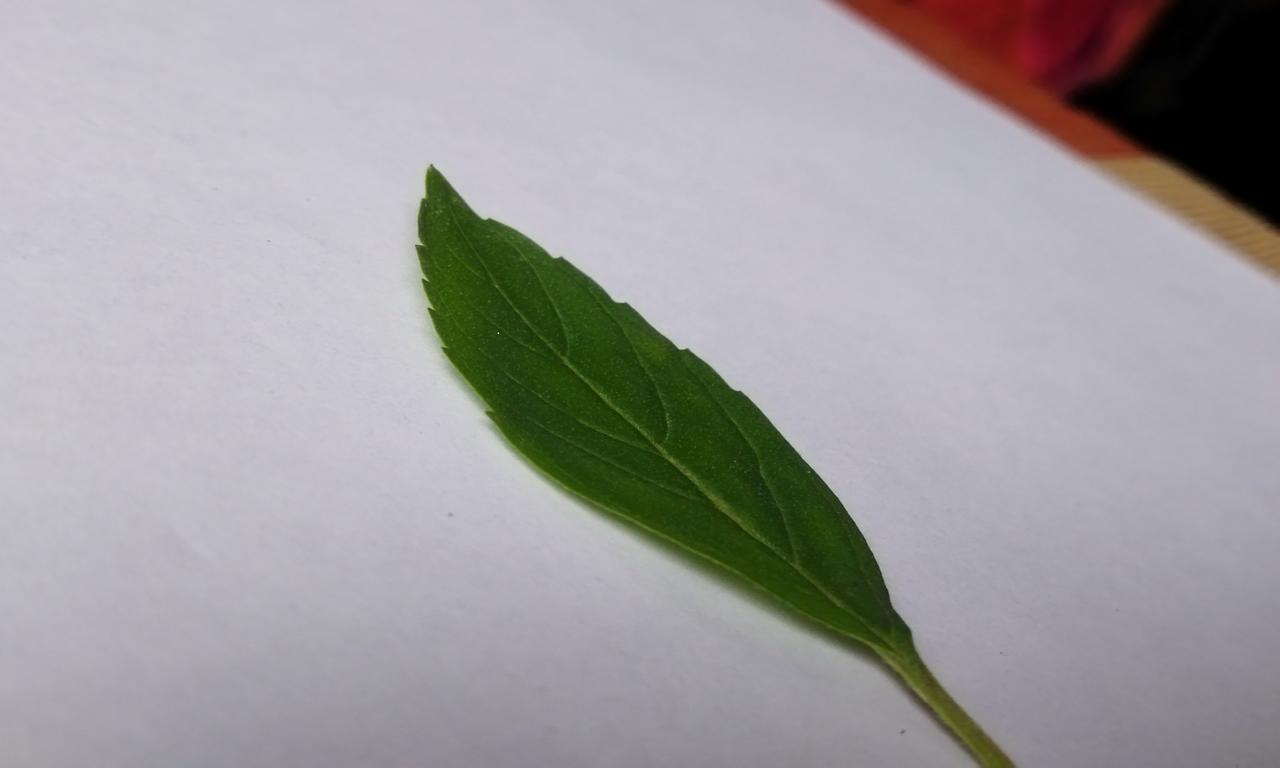
Label: Fresh